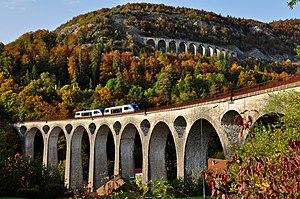
Vue sur le viaduc de l'Evalude et le viaduc des Crottes, à l'automne
Morez est une commune française située dans le département du Jura, en région Bourgogne-Franche-Comté. Depuis le 1ᵉʳ janvier 2016, suite à son regroupement avec les communes de La Mouille et Lézat, elle est le chef-lieu de la commune nouvelle de Hauts de Bienne dont elle prend le statut de commune déléguée.